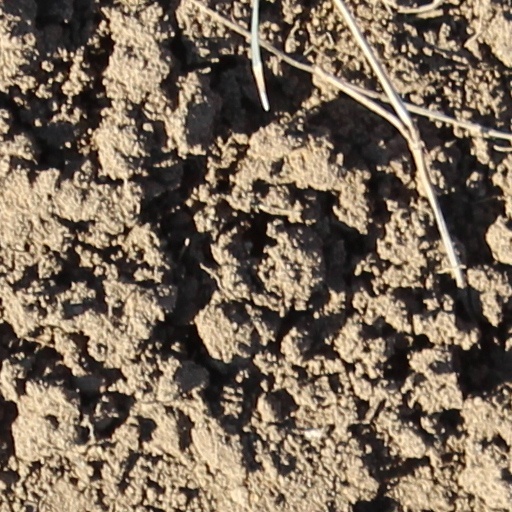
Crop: wheat